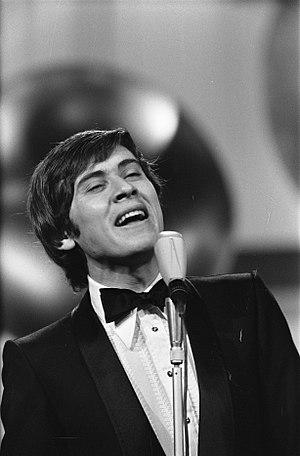
L'Italie participe au Concours Eurovision de la chanson, depuis sa première édition, en 1956 et l'a remporté à deux reprises : en 1964 et 1990.
Occhi di ragazza est une chanson composée par Lucio Dalla sur des paroles de Sergio Bardotti et Gianfranco Baldazzi et interprétée par le chanteur italien Gianni Morandi, parue sur l'album Gianni 7 et sortie en 45 tours en 1970.